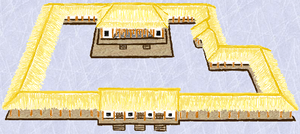
La dynastie Shang, également appelée la dynastie Yin, est selon l'historiographie chinoise la deuxième dynastie royale à avoir dominé la Chine, des environs de 1570 à 1045 av. J.-C. Elle succède à la dynastie Xia et, sur le plan archéologique, à la culture d'Erlitou entre 1800 et 1600 av. J.-C. et à la culture d'Erligang entre 1580 et 1400/1300 av. J.-C. La dynastie Shang précède celle des Zhou qui la supplante au milieu du XIᵉ siècle av. J.-C.